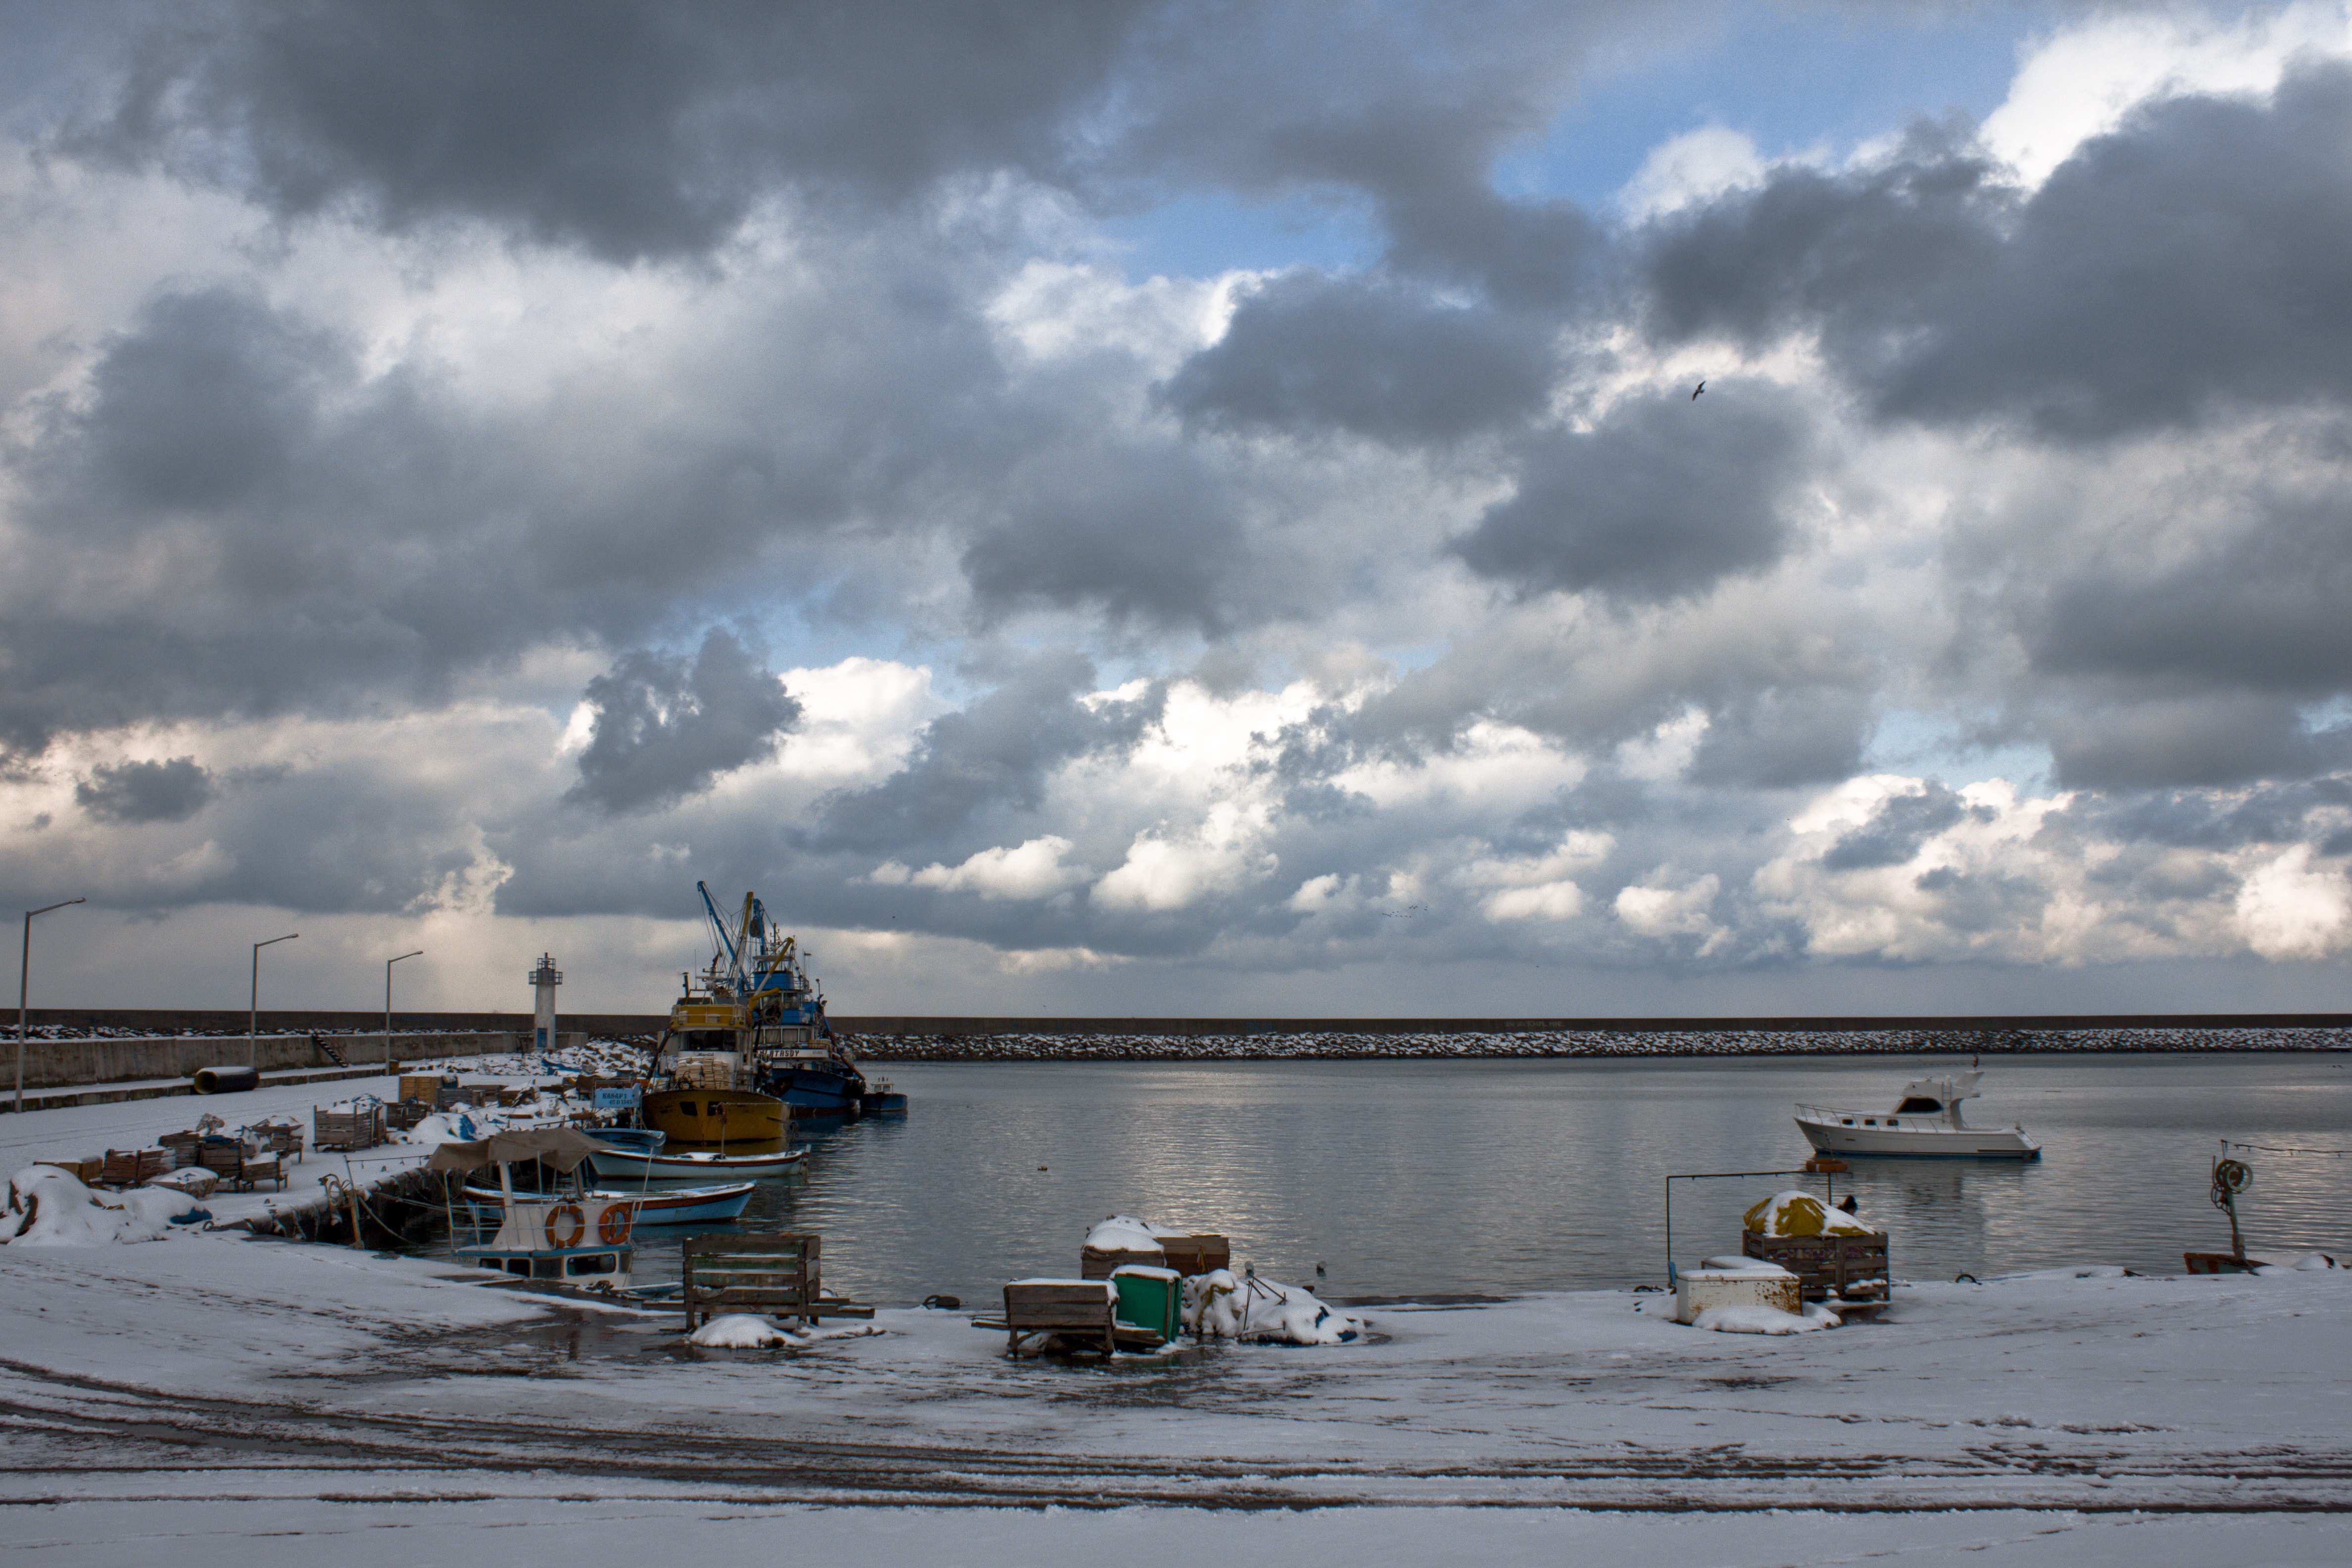
beach, sea, water, snow, winter, cloud, boat, morning, lake, coastal, river, ice, reflection, vehicle, fisherman, weather, harbor, waterway, boating, turkey, marine